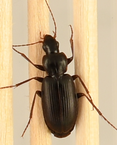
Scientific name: Calathus advena
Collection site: Niwot Ridge NEON (NIWO), plot NIWO_009